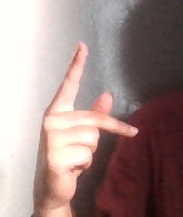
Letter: dha